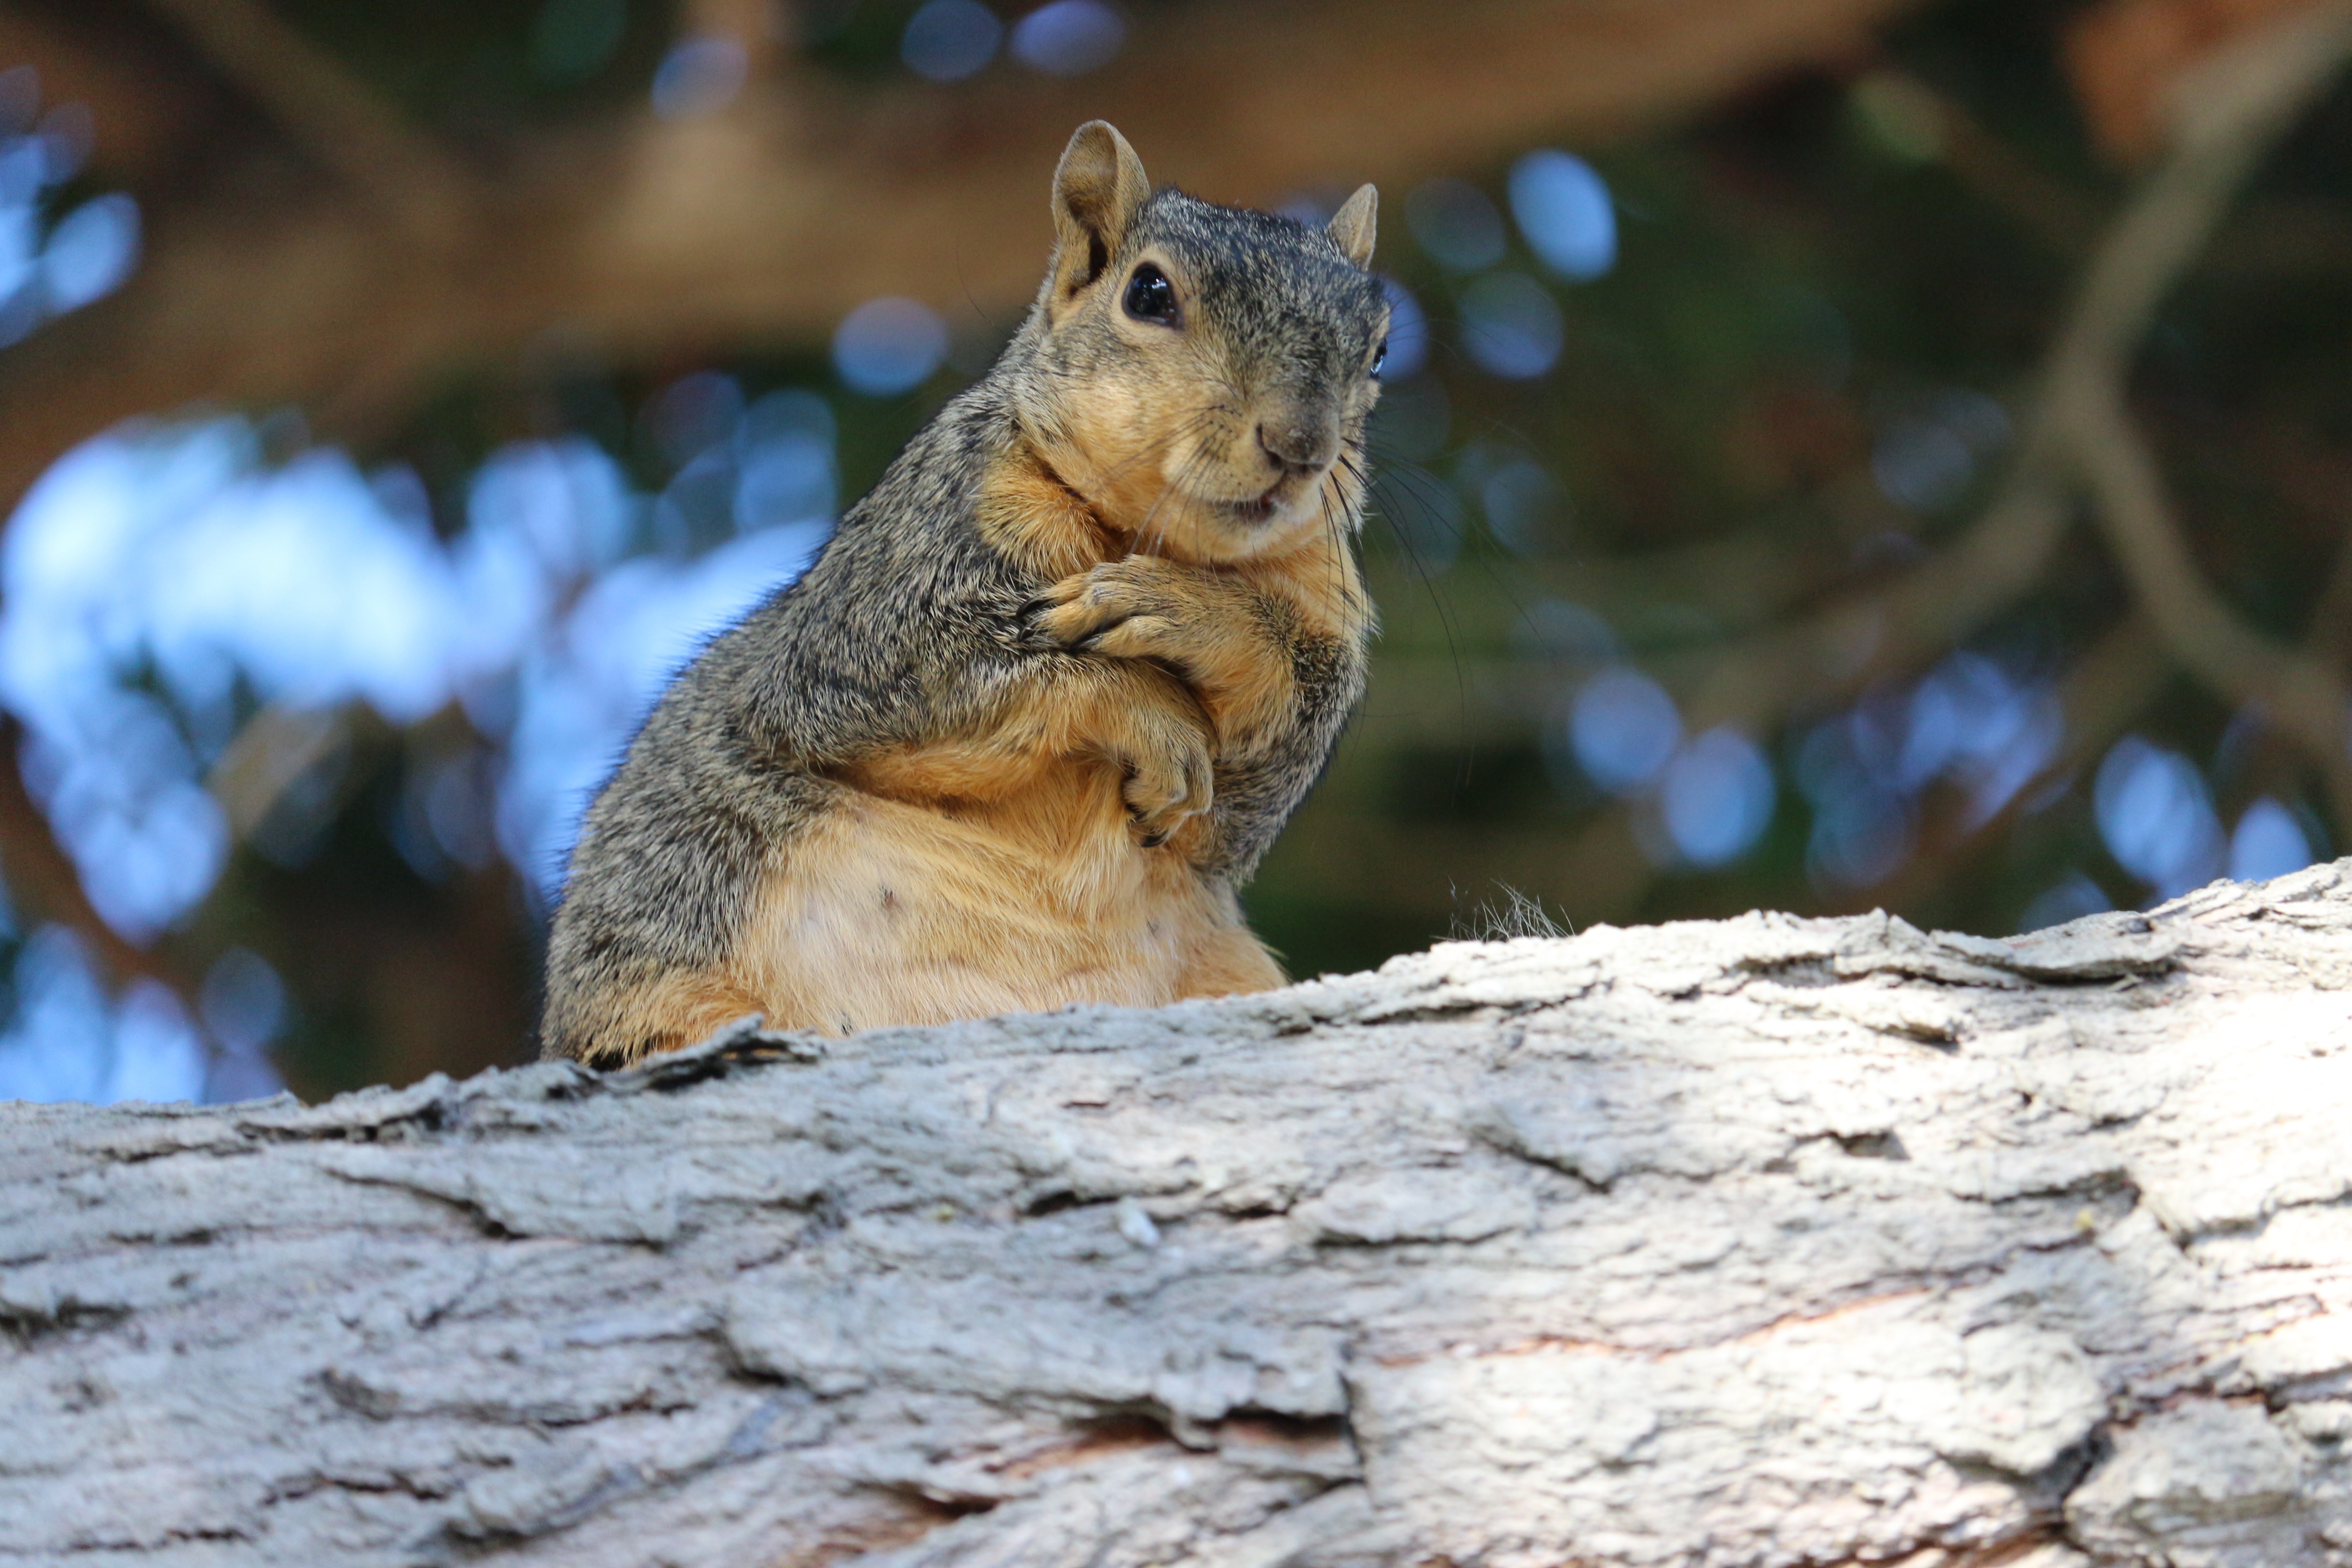
nature, branch, wildlife, mammal, squirrel, rodent, fauna, vertebrate, chipmunk, fox squirrel